Simulation

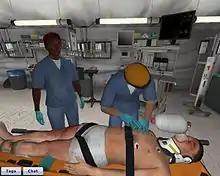
3DiTeams learner is percussing the patient's chest in virtual field hospital.

Simulators have been proposed as an ideal tool for assessment of students for clinical skills. For patients, "cybertherapy" can be used for sessions simulating traumatic experiences, from fear of heights to social anxiety.